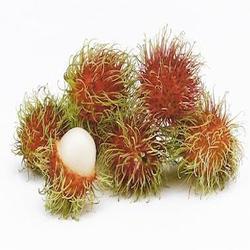
Label: Rambutan